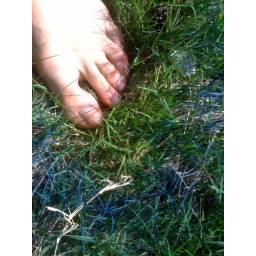
My joyfully dirty foot in spraypainted grass